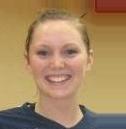
Age: 21